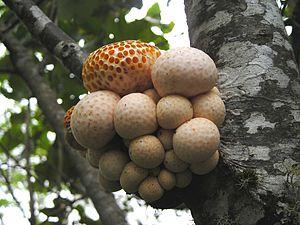
Cyttaria est un genre de champignons parasites de la classe des ascomycètes.
La province de Terre de Feu est une région administrative de l'Argentine située sur la grande île de la Terre de Feu, en Patagonie argentine. L'Argentine revendique le rattachement à la province des Malouines, de l'archipel de Géorgie du Sud-et-les Îles Sandwich du Sud et d'une partie de l'Antarctique. C'est la raison pour laquelle le nom complet de la région est « Terre de Feu, Antarctique et îles de l’Atlantique sud ».
Cyttaria darwinii est une espèce de champignons ascomycètes de la famille des cyttariacées. C'est un parasite de diverses Fagacées de l'hémisphère sud.